Post-classical history

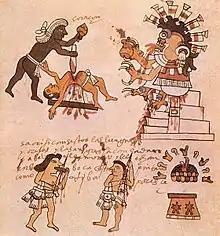
Aztec bloodletting, priests conduct a heart sacrifice, from the "Tudela Codex", 16th century.

In North America, many hunter-gatherer and agricultural societies thrived in the diverse region. Native American tribes varied greatly in characteristics; some, including the Mound Builders and the Oasisamerican cultures were complex chiefdoms. Other nations which inhabited the states of the modern northern United States and Canada had less complexity and did not follow technological changes as quickly. Approximately around the year 500 during the Woodland period, Native Americans began to transition to bows and arrows from spears for hunting and warfare. Around the year 1,000 corn was widely adopted as a staple crop in the Eastern United States. Corn would continue to be the staple crop of natives in the Eastern United States and Canada until the Columbian exchange.